Roman currency

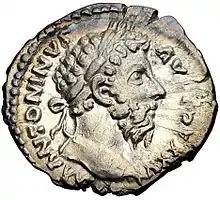
"Denarius" of Marcus Aurelius. Legend: IMP. M. ANTONINVS AVG. TR. P. XXV.

Roman currency for most of Roman history consisted of gold, silver, bronze, orichalcum and copper coinage. From its introduction during the Republic, in the third century BC, through Imperial times, Roman currency saw many changes in form, denomination, and composition. A feature was the inflationary debasement and replacement of coins over the centuries. Notable examples of this followed the reforms of Diocletian. This trend continued with Byzantine currency.